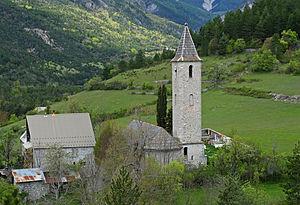
Vue de l'ancienne église de Villeneuve-d'Entraunes en grimpant vers Bantes
Villeneuve-d'Entraunes est une commune française située dans le département des Alpes-Maritimes en région Provence-Alpes-Côte d'Azur. Ses habitants sont appelés les Villeneuvois.